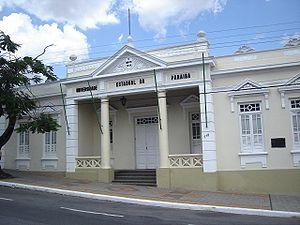
L'université de l'État de Paraíba est une université publique de l'État brésilien de Paraíba. Son siège est à Campina Grande. Elle a été fondée par l'ordonnance locale nᵒ 23, le 15 mars 1966, comme université régionale du Nord-Est du Brésil. Le 11 octobre 1987, cette université a été transformée en université de l'État de Paraíba.